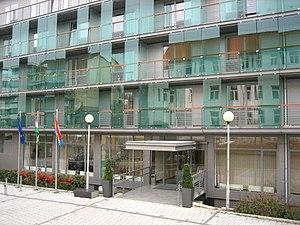
Le Centre européen de la jeunesse est une institution du Conseil de l'Europe, créée en 1972, qui possède deux implantations, l'une à Strasbourg dans le quartier du Wacken, l'autre à Budapest.